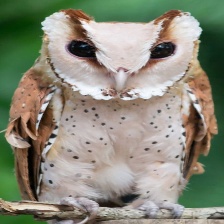
Species: ORIENTAL BAY OWL
Scientific name: PHODILUS BADIUS
ImageNet parent category: great_grey_owl